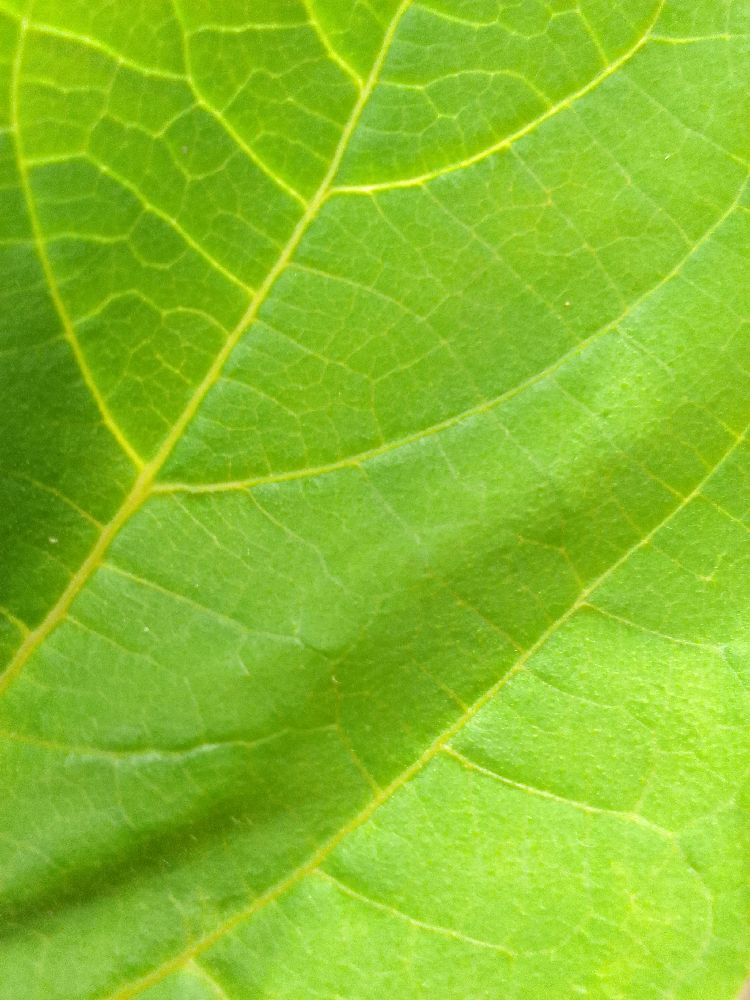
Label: healthy